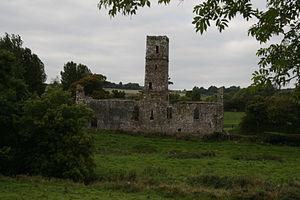
Galbally est un village au sud-est du comté de Limerick, à la frontière avec le comté de Tipperary, en Irlande,